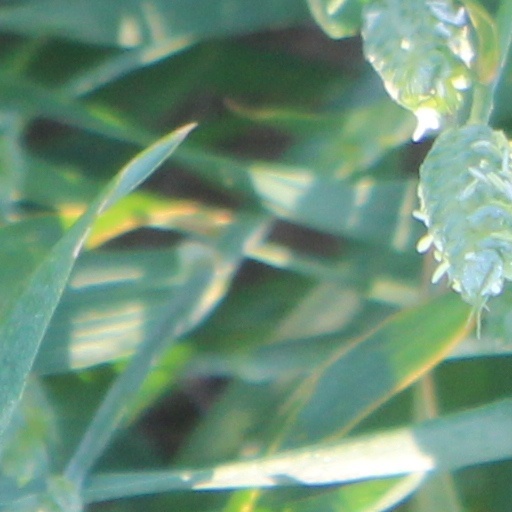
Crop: wheat